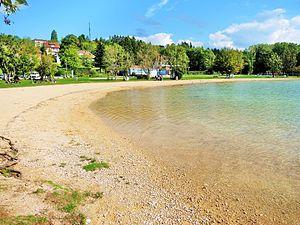
Plage et rive Nord-Est du grand lac de Clairvaux-les-Lacs. Jura.
Le Grand Lac de Clairvaux est un regroupement de plus de 18 sites palafittiques préhistoriques datant du Néolithique, répartis autour du Grand Lac de Clairvaux, situé en France, dans le département du Jura, sur la commune de Clairvaux-les-Lacs. Ce site regroupe un ensemble de cités lacustres réparties autour du Grand Lac de Clairvaux. Il a été inscrit au patrimoine mondial de l'UNESCO le 27 juin 2011 avec 110 autres sites palafittiques répartis autour de l'arc alpin en Allemagne, en Autriche, en France, en Italie, en Slovénie et en Suisse.